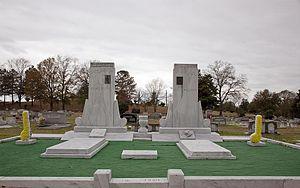
Hiram King “Hank” Williams est un chanteur, guitariste et compositeur américain qui devint une icône de la musique country, et un musicien influent du XXᵉ siècle. Adepte influent du style honky tonk, il enregistre de nombreux disques à succès, et son charisme sur scène ainsi que ses compositions concises alimentent sa célébrité. Son catalogue musical est l'un des piliers de la musique country. Ses chansons ont été reprises par des artistes pop, gospel et rock. Sa légende n'a fait que croître depuis sa mort prématurée à l'âge de 29 ans.